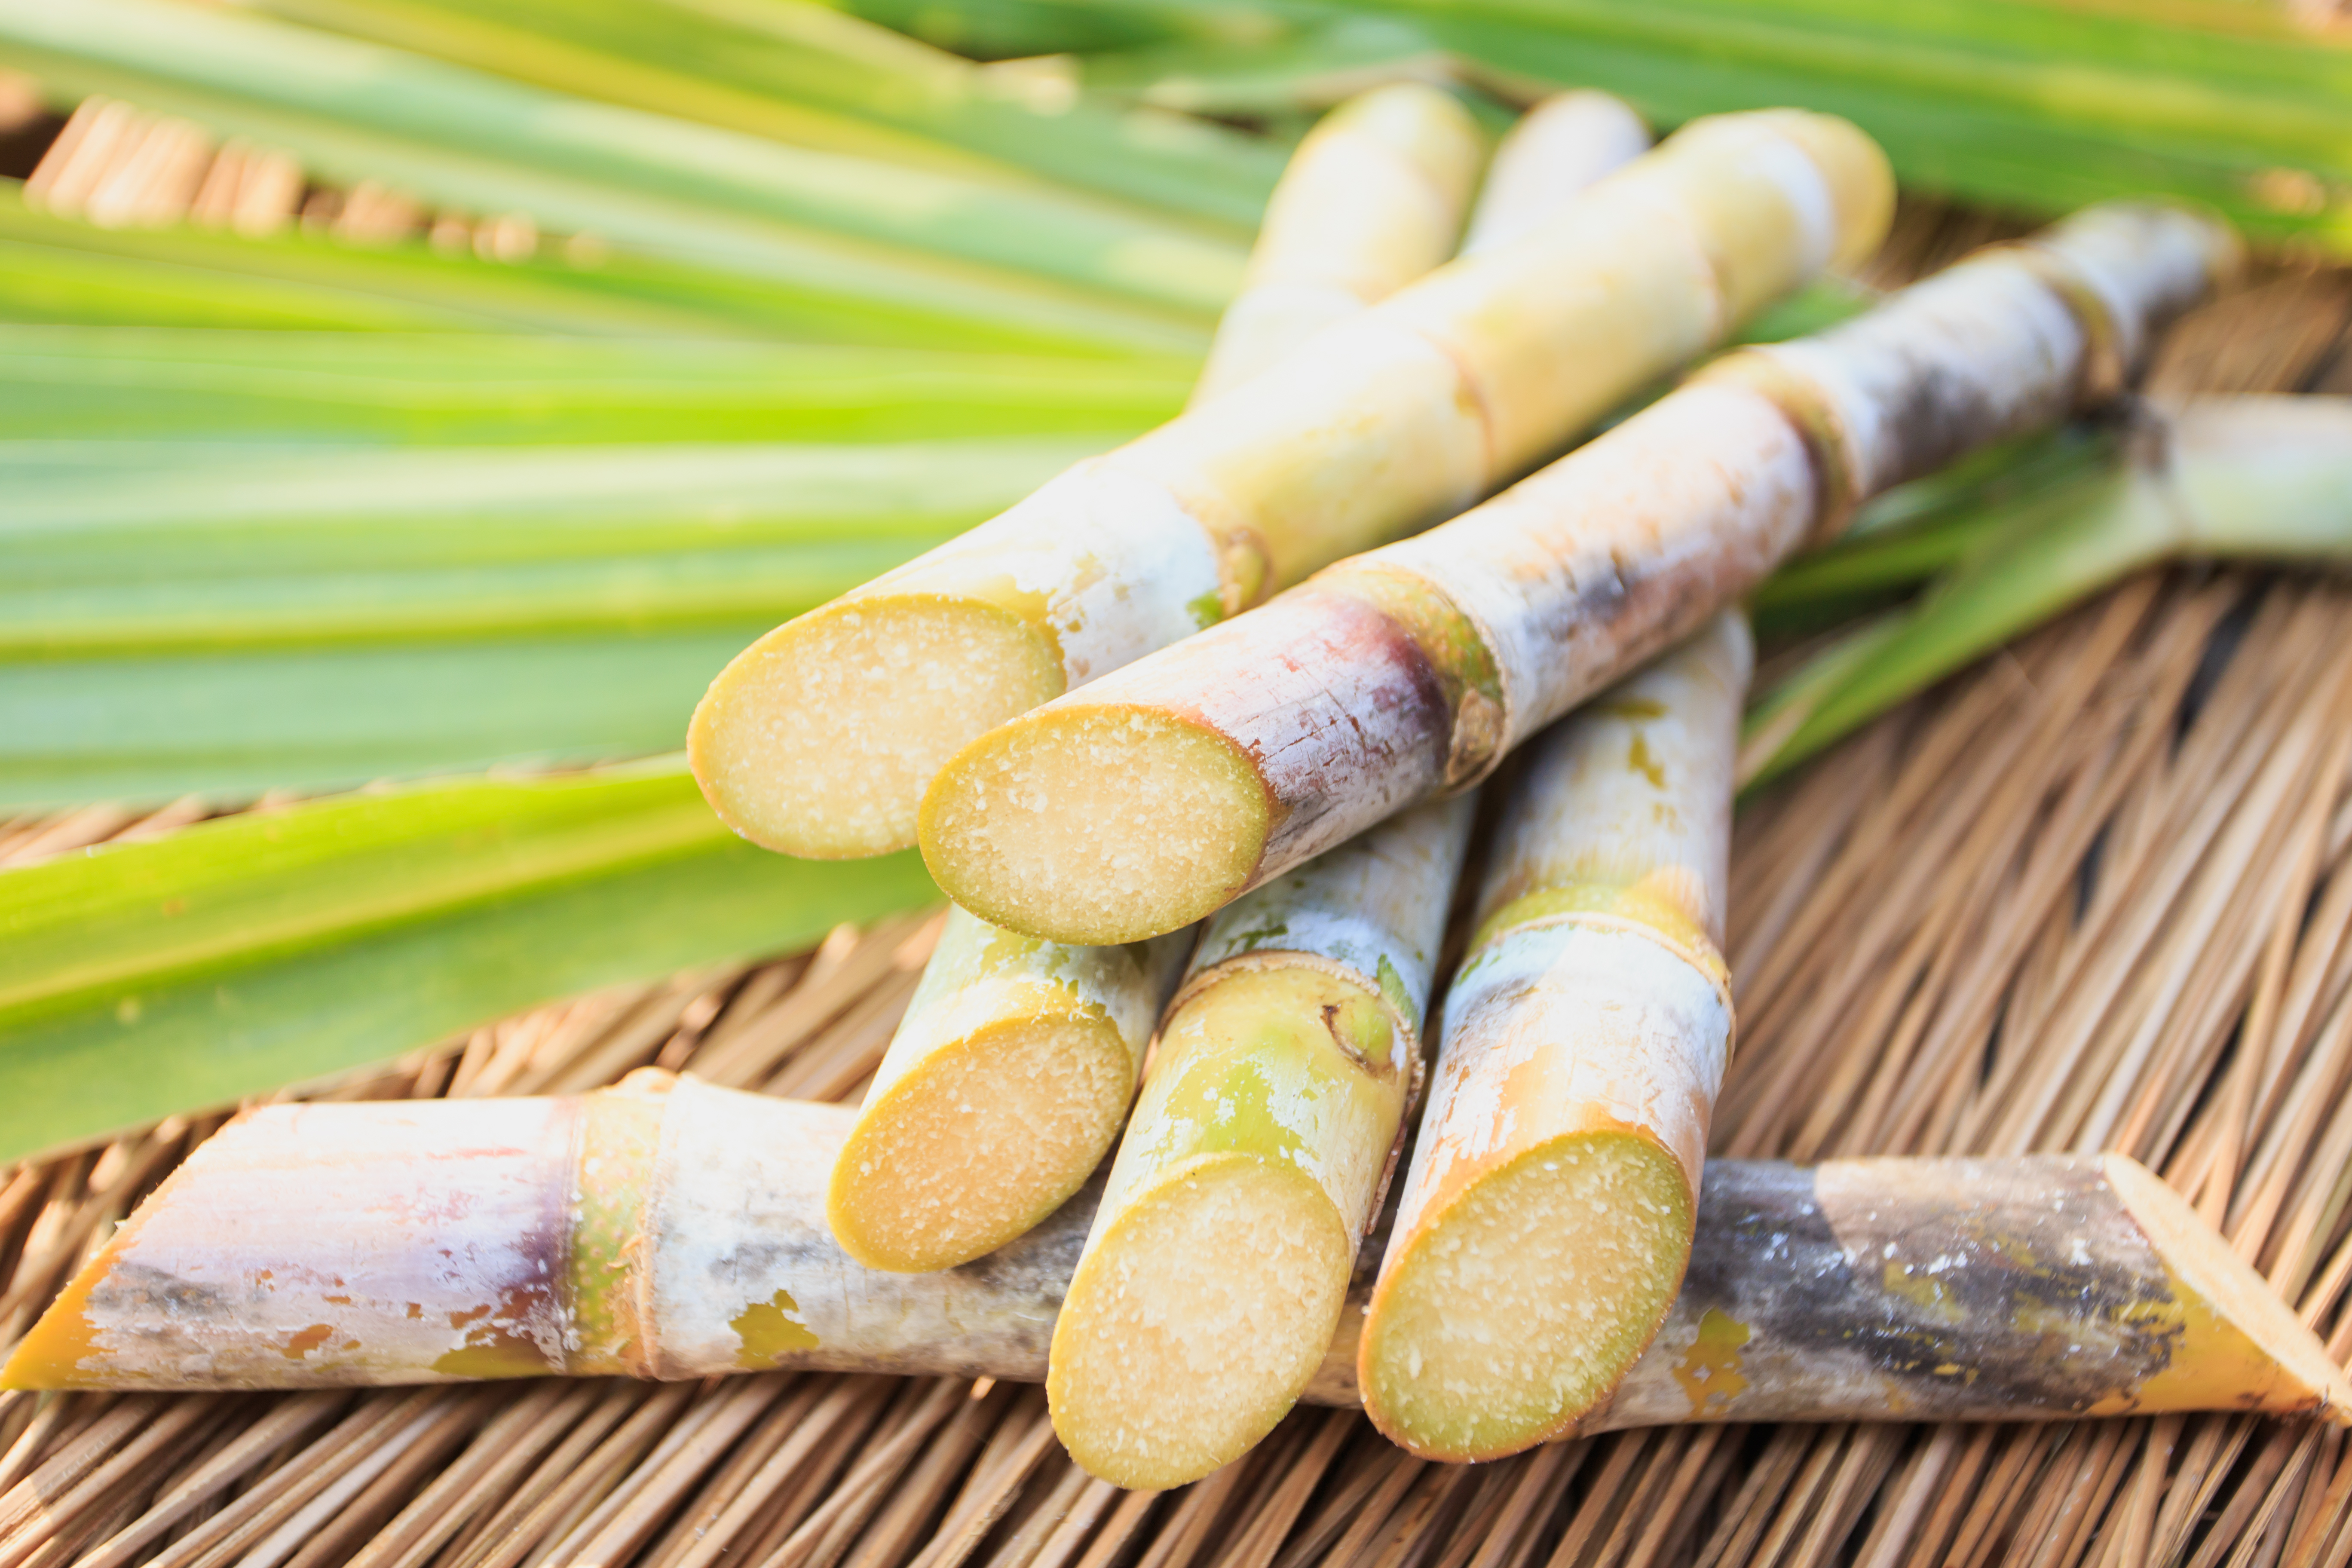
sugar, cane, fruit, stem, green, plant, food, vegetable, commodity, finger food, staple food